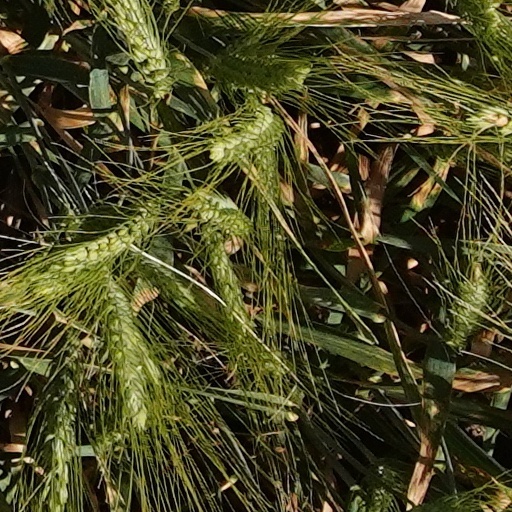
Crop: wheat